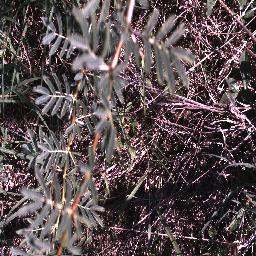
Label: prickly_acacia